Answer in natural language. Which point is closer to the camera taking this photo, point B  or point C? Choose between the following options: B or C
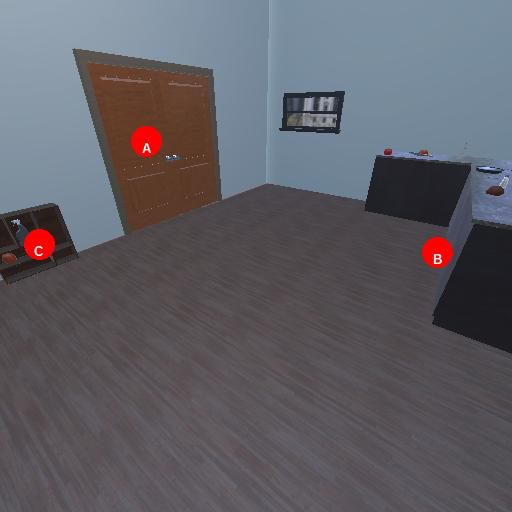
<answer>C</answer>